Angela Mudge

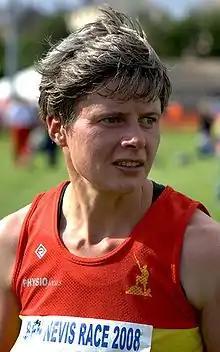
Angela Mudge, photographed after winning the 2008 Ben Nevis Race, part of the Skyrunner World Series

Angela Mudge (born 8 July 1970) is a Scottish champion hill runner and skyrunner. Despite being born with birth defects in both legs, and finding track athletics not to her liking, she discovered her sport while a postgraduate student in Scotland in the mid-1990s, and developed rapidly.